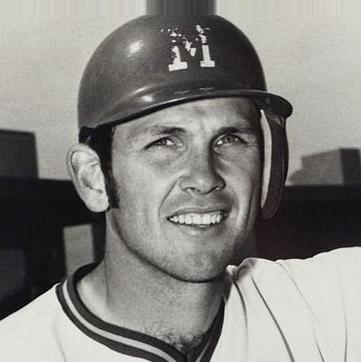
Age: 27